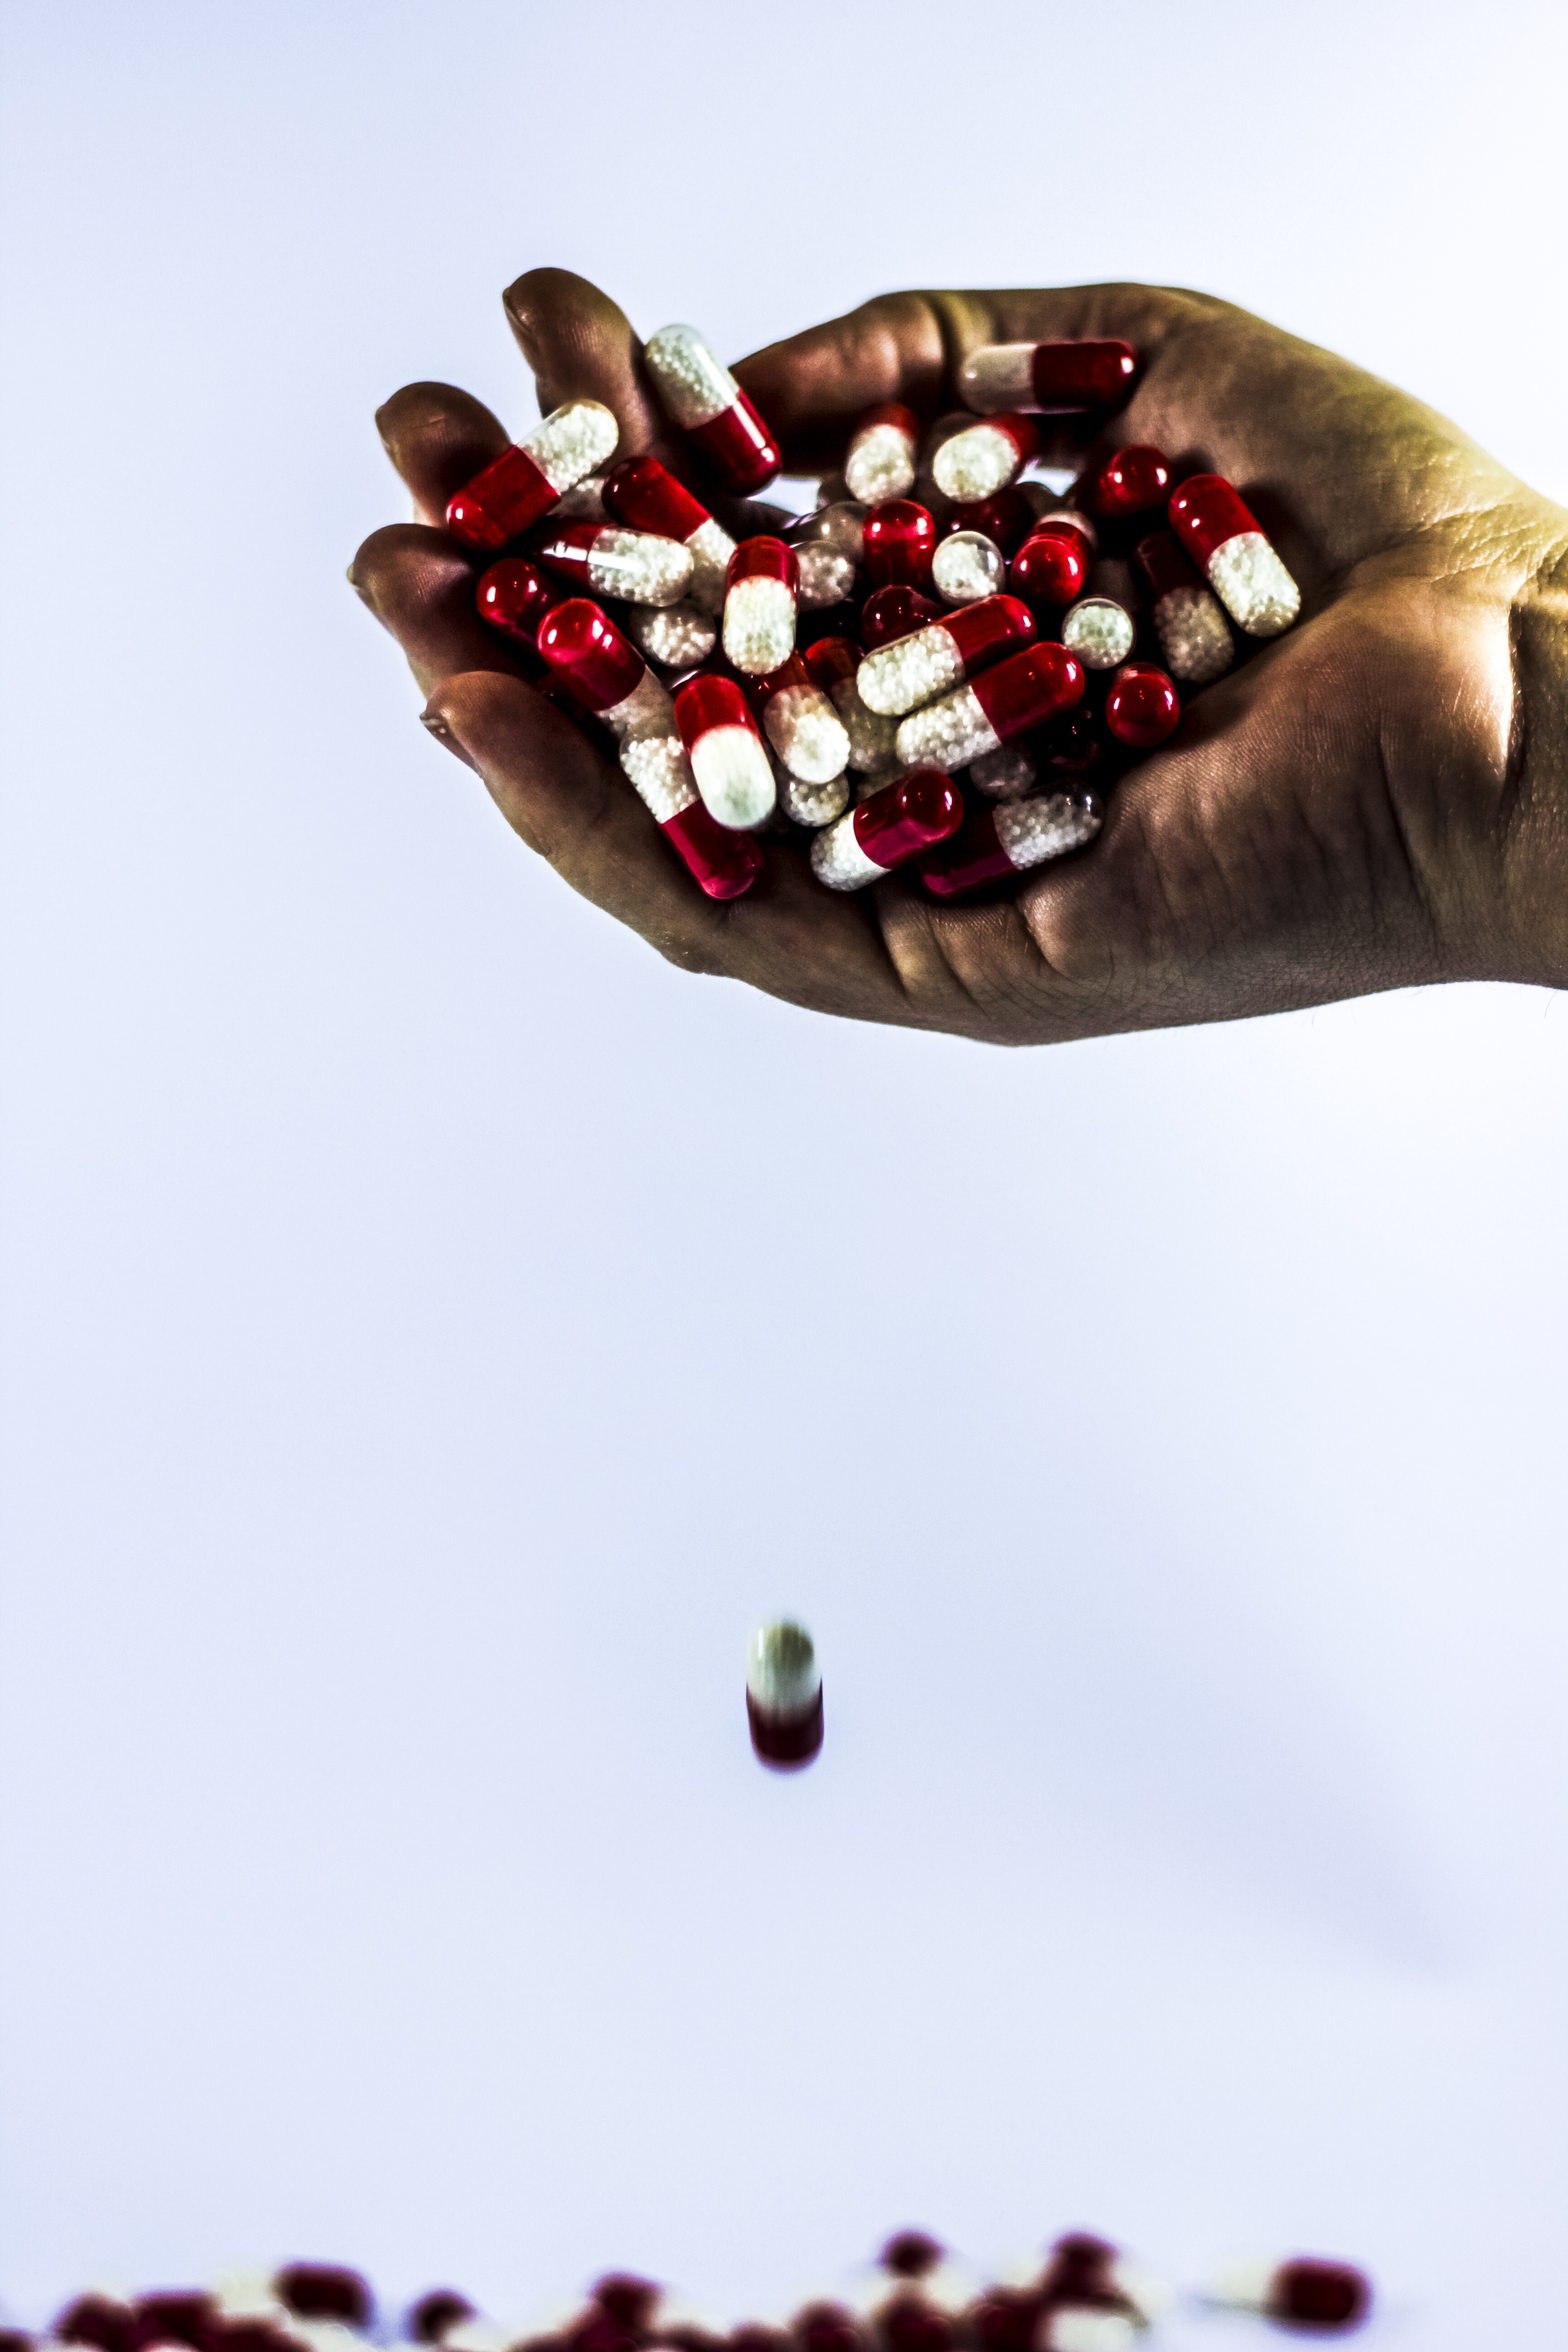
hand, cold, plant, flower, petal, heart, food, produce, macro, death, healthy, heal, pharmacy, drug, prescription, tablets, medical, sick, macro photography, cure, dose, the hand, treat yourself, get sick, the disease, overdose, pharmacological, pharmacologist, placebo, druggy